Mikheil Janelidze

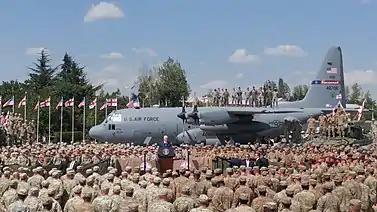
VP Pence visits Georgia during the Noble Partner Drills

"Deepening cooperation with the United States, our main strategic partner, is a highly important issue for the government and Foreign Ministry," Janelidze said. In March 2016, Janelidze visited U.S. and met with the U.S. Secretary of State John Kerry. Mikheil had meetings in U.S. congress and with leading U.S. think tanks. In May 2016, the reception dedicated to the 25th anniversary of restoration of Georgia’s independence was hosted by Janelidze in Washington D.C. which was attended by more than 900 guests. The guests were addressed by U.S. Deputy Secretary of State Tony Blinken. In July 2016, Secretary Kerry visited Georgia and signed the new security cooperation agreement with Georgia, to expand U.S.-Georgian security cooperation, giving Georgia access to additional American equipment, training and intelligence with an eye to protecting its borders from future potential encroachment, modernize Georgia’s security forces and allow it to more fully integrate with NATO missions.